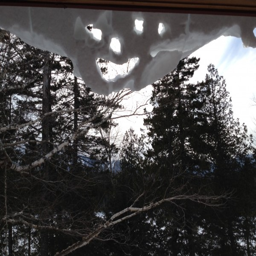
in just a week thousands will arrive continue to play her frosty tricks on us ?